Carl Dau

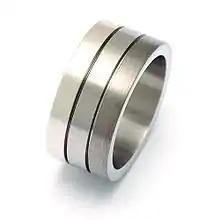
SR-A 10

Dau never really worked at creating a unique piece of jewellery. His ambitions were always aimed at serial jewellery, even though the term serial production has meanwhile been modified and is more precise.